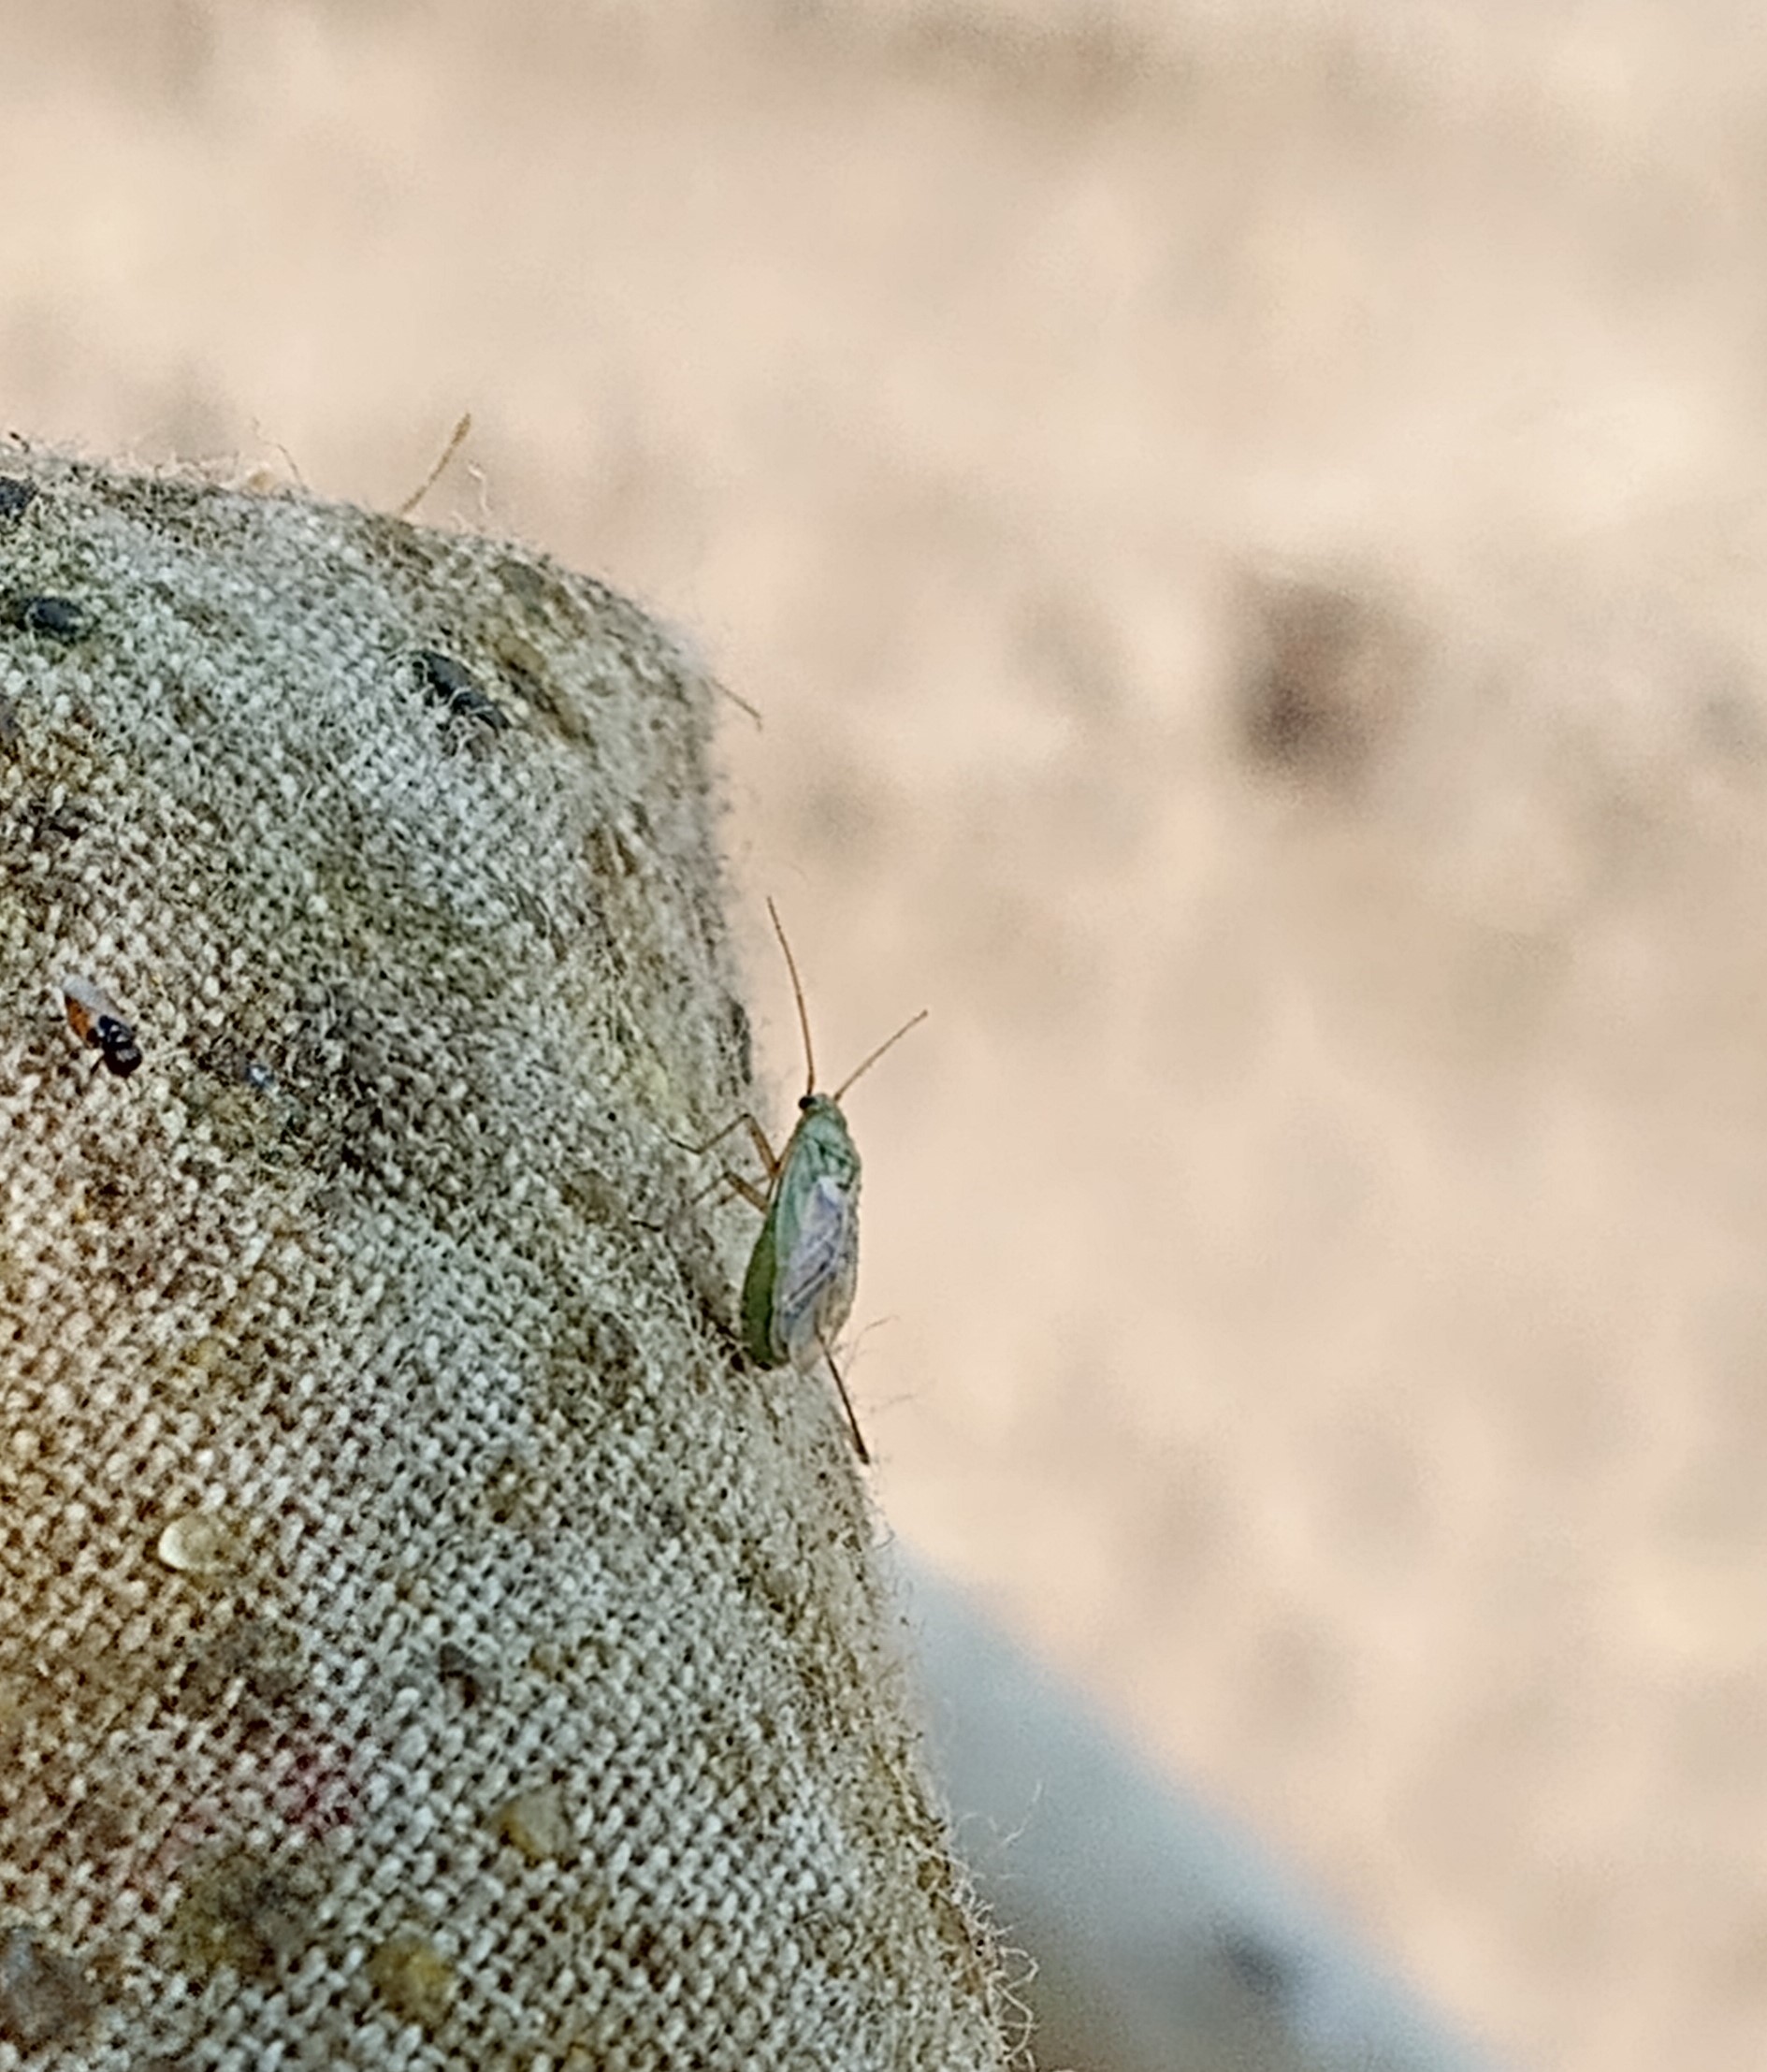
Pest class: lygus_bug